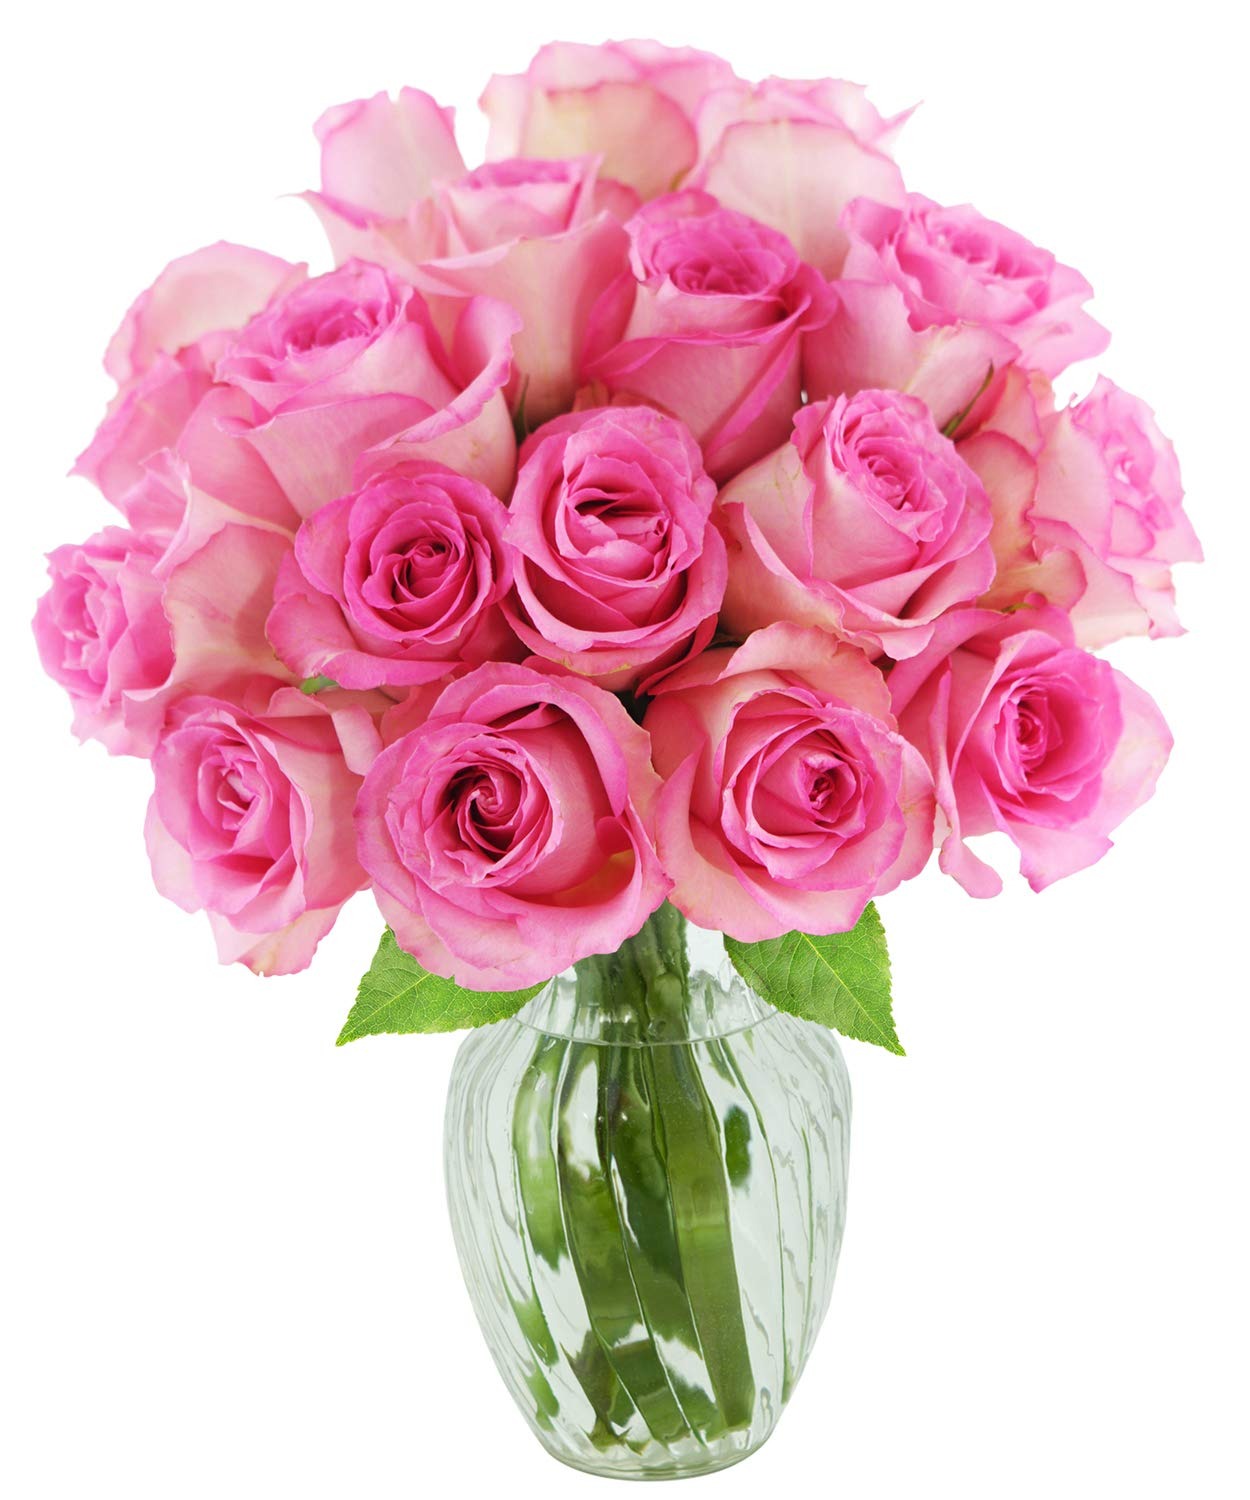
Item Name: KaBloom Flowers - Mother's Day Collection - Bouquet of 18 Fresh Pink Roses (Farm-Fresh, Long-Stem) with Vase|Gift for Birthday, Anniversary, Thank You, Valentine, Mother’s Day Fresh Flowers
Bullet Point 1: Composition: The bloom collection includes 18 Fresh Pink Roses With Vase (Vase style, color, or shape may vary). We ship in a specially designed box that protects the flowers during transit.
Bullet Point 2: Fresh Flowers: Our fresh flower bouquets are shipped in their bud stage, ensuring easier transport and longer-lasting blooms. The flowers will fully open within 2–3 days.
Bullet Point 3: Gift Note: To ensure your gift inlcudes your information for the recipient, At checkout, please check off "THIS IS A GIFT" or "ADD A GIFT RECEIPT" and please include your name in the message.
Bullet Point 4: Care and Handling: To ensure your flowers thrive, remove your bouquet from its wrap, cut them by 1 inches at an angle, and place them in a vase filled with fresh luke warm water.
Bullet Point 5: Fresh flowers for Birthdays, Get Well Gift for Women, Anniversary, Graduation, Sympathy, Congratulations, Thank You, or Just Because
Value: 1.0
Unit: Count

Price: 55.28